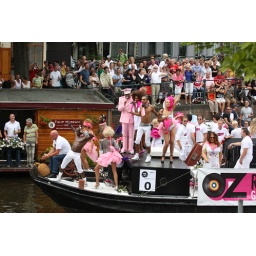
Boat 0 - with the singer Gordon in the pink suit - the OZ Radio Gay Music boat